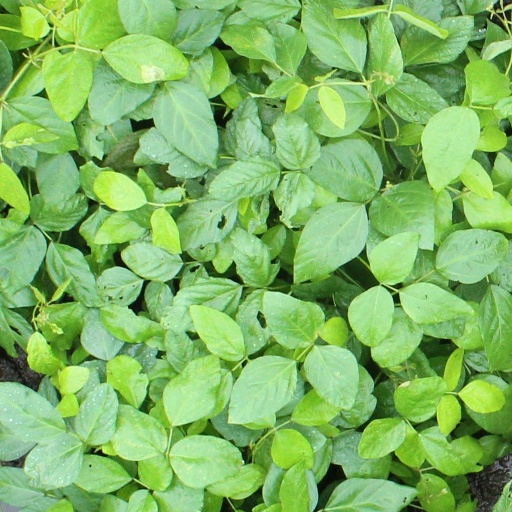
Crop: soybean